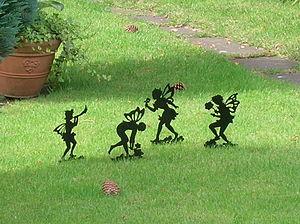
Fées décorant un jardin de Cottingley en référence à l'affaire des fées de Cottingley
« Fées de Cottingley » et « affaire des fées de Cottingley » font référence à une célèbre série de cinq photographies prises au début du XXᵉ siècle par Elsie Wright et Frances Griffiths, deux jeunes cousines qui vivent à Cottingley, près de Bradford, dans la région du Yorkshire en Angleterre. Elles montrent les deux filles en compagnie de fées et d’autres créatures du petit peuple. En 1917, lorsque les deux premières photos sont prises, Elsie est âgée de 16 ans et Frances de 10. Ces photos attirent l'attention du célèbre écrivain écossais sir Arthur Conan Doyle, qui s'en sert pour illustrer plusieurs articles sur le sujet ainsi qu'un livre, The Coming of the Fairies. Il avait été chargé d'écrire dans l’édition du Strand Magazine pour Noël 1920. Conan Doyle, qui est spiritualiste, se montre enthousiasmé par les photographies et les interprète comme une preuve concrète de la réalité des phénomènes psychiques. La réaction du public est plus mitigée, certains pensent que les images sont authentiques, d'autres estiment qu'elles sont truquées.